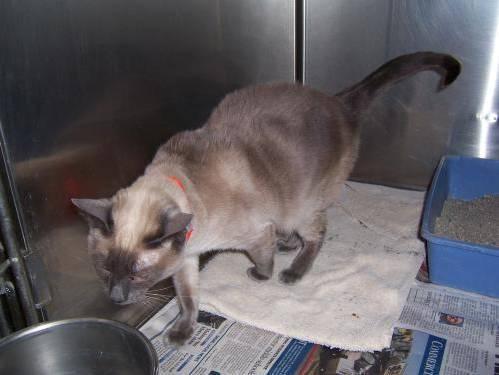
cat